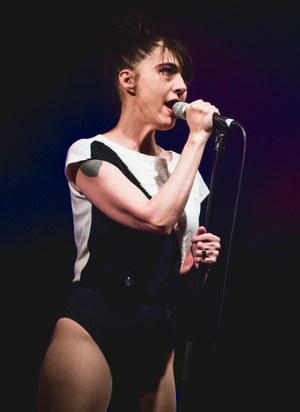
Kathleen Hanna
Kathleen Hanna er en amerikansk musiker, forfatter, feministisk aktivist og en vigtig person i bevægelsen Riot Grrrl i begyndelsen af 1990'erne. Hun var forsanger i punkbandet Bikini Kill og udgav i 1998 et soloalbum under navnet Julie Ruin, der senere udviklede sig til bandet Le Tigre. Siden 2013 har primært optrådt med bandet The Julie Ruin.